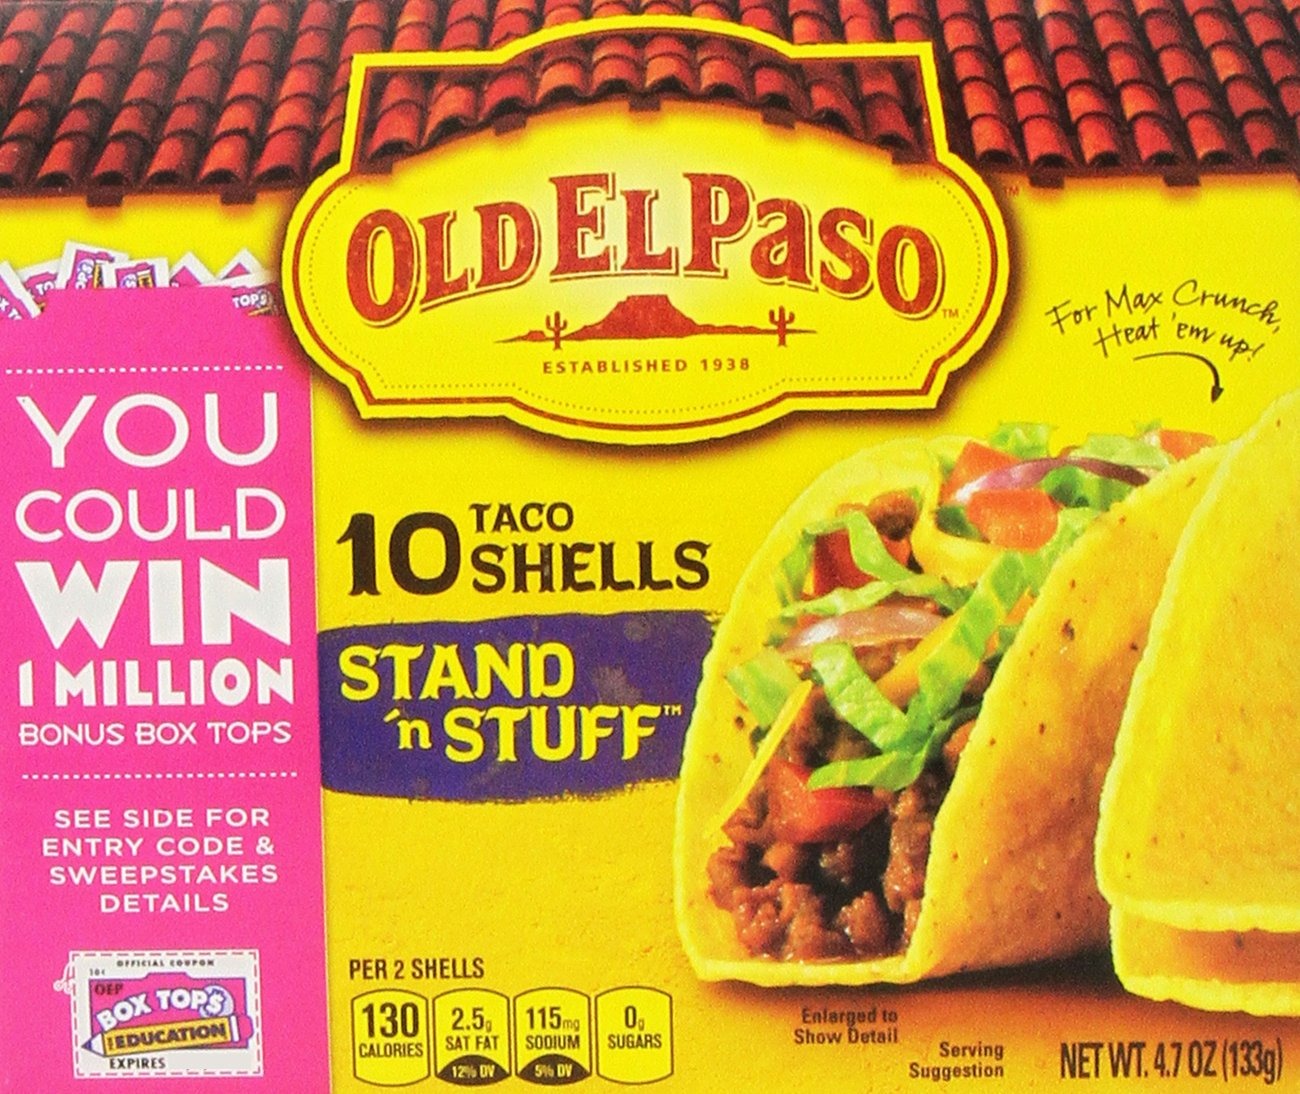
Item Name: Old El Paso Stand 'N Stuff Taco Shells - 4.7 oz
Bullet Point 1: 0g Trans Fat
Bullet Point 2: Provides Energy
Bullet Point 3: NCC Disclosure Required
Product Description: Taco Sauces
Value: 4.7
Unit: Ounce

Price: 2.135